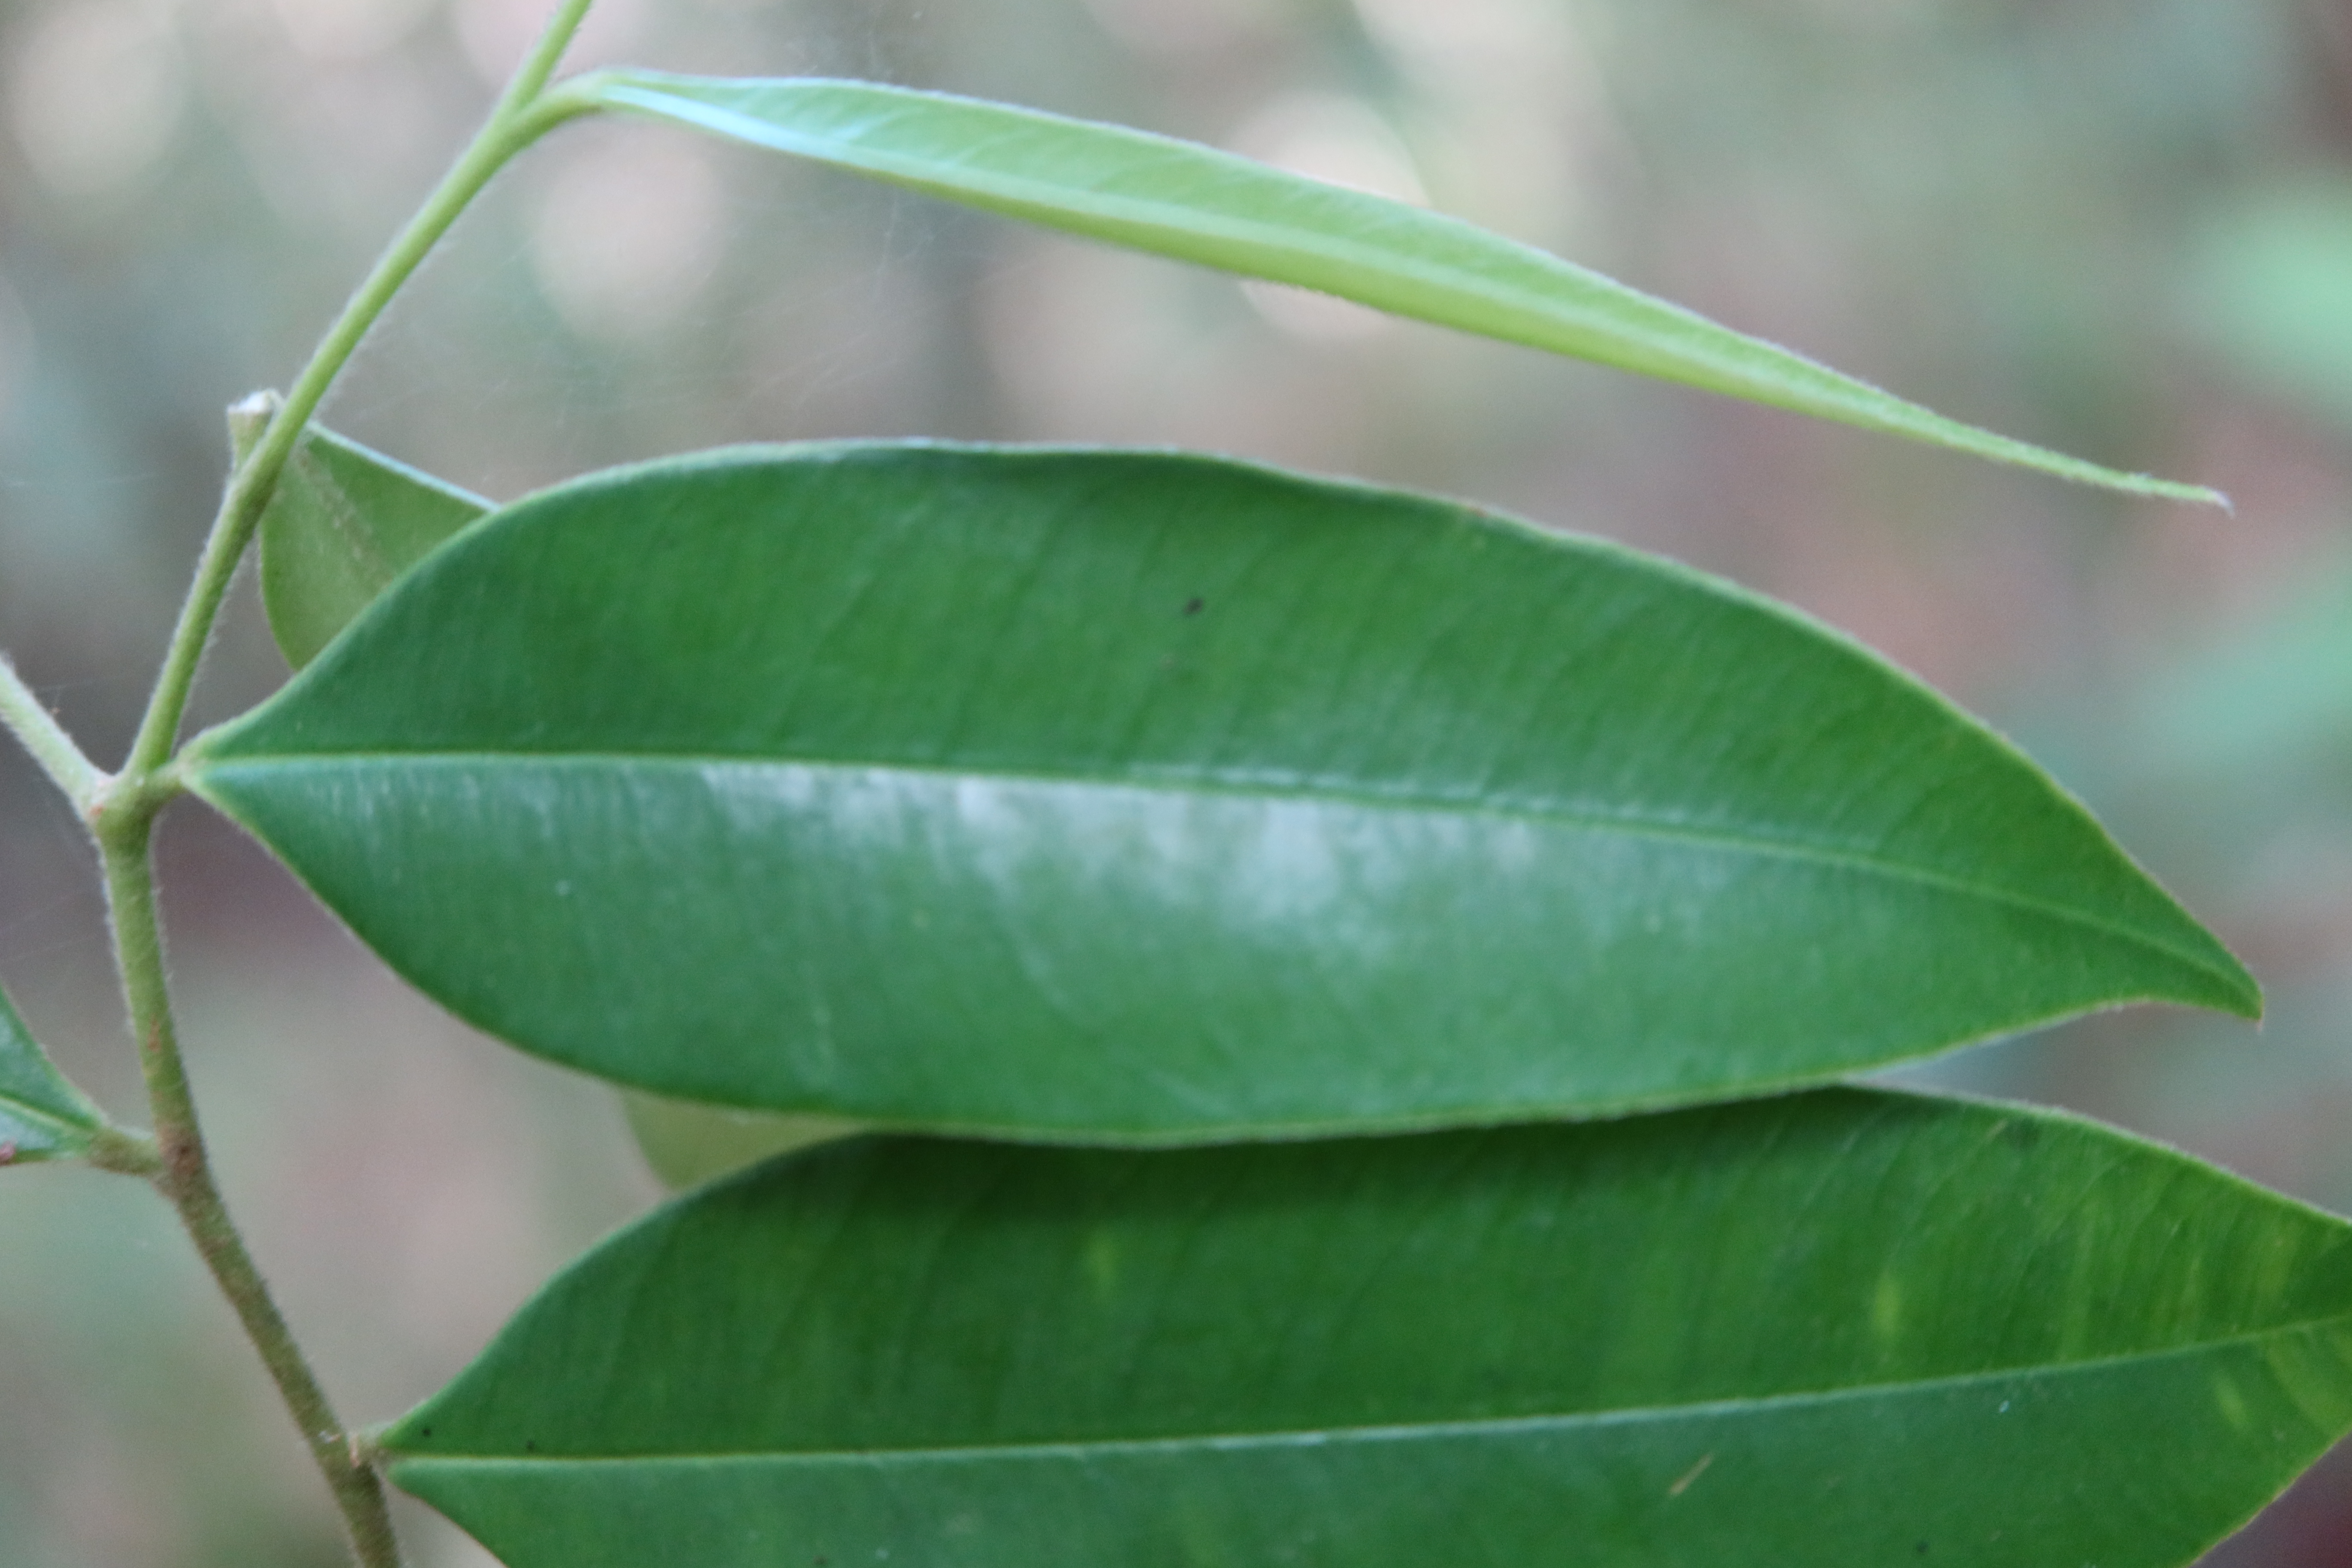
Label: Healthy